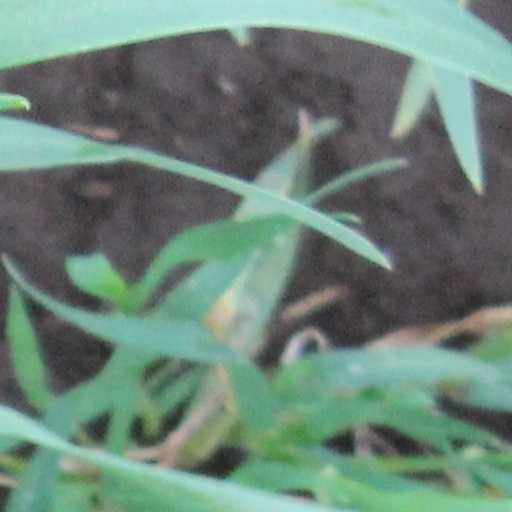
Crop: wheat